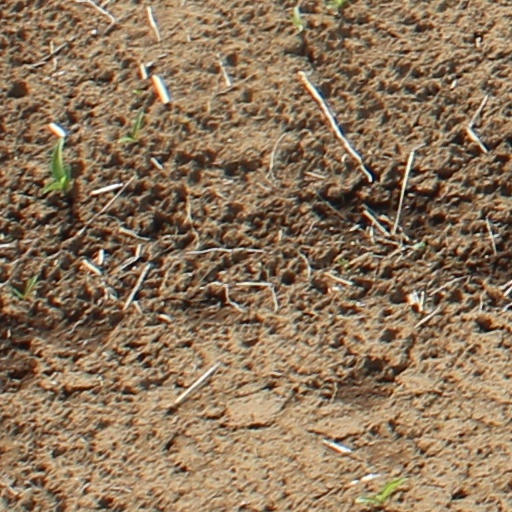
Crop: wheat